Jewish philosophy

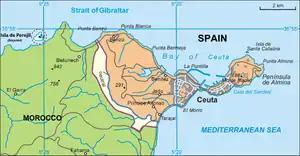
Ceuta, North African Spain

Joseph ben Judah of Ceuta was the son of Rabbi Yehuda Ha-Kohen Ibn Soussan and a student of Maimonides for whom the "Guide for the Perplexed" is written. Yosef traveled from Alexandria to Fustat to study logic, mathematics, and astronomy under Maimonides. Philosophically, Yosef's dissertation, in Arabic, on the problem of "Creation" is suspected to have been written before contact with Maimonides. It is entitled "Ma'amar bimehuyav ha-metsiut ve'eykhut sidur ha-devarim mimenu vehidush ha'olam" ("A Treatise as to (1) Necessary Existence (2) The Procedure of Things from the Necessary Existence and (3) The Creation of the World").